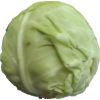
Label: white_cabbage